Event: Nepal Earthquake
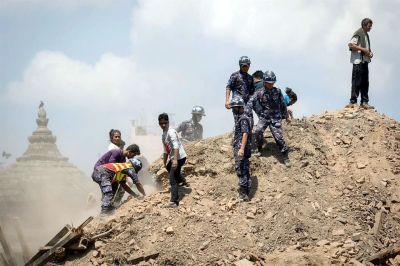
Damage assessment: damage